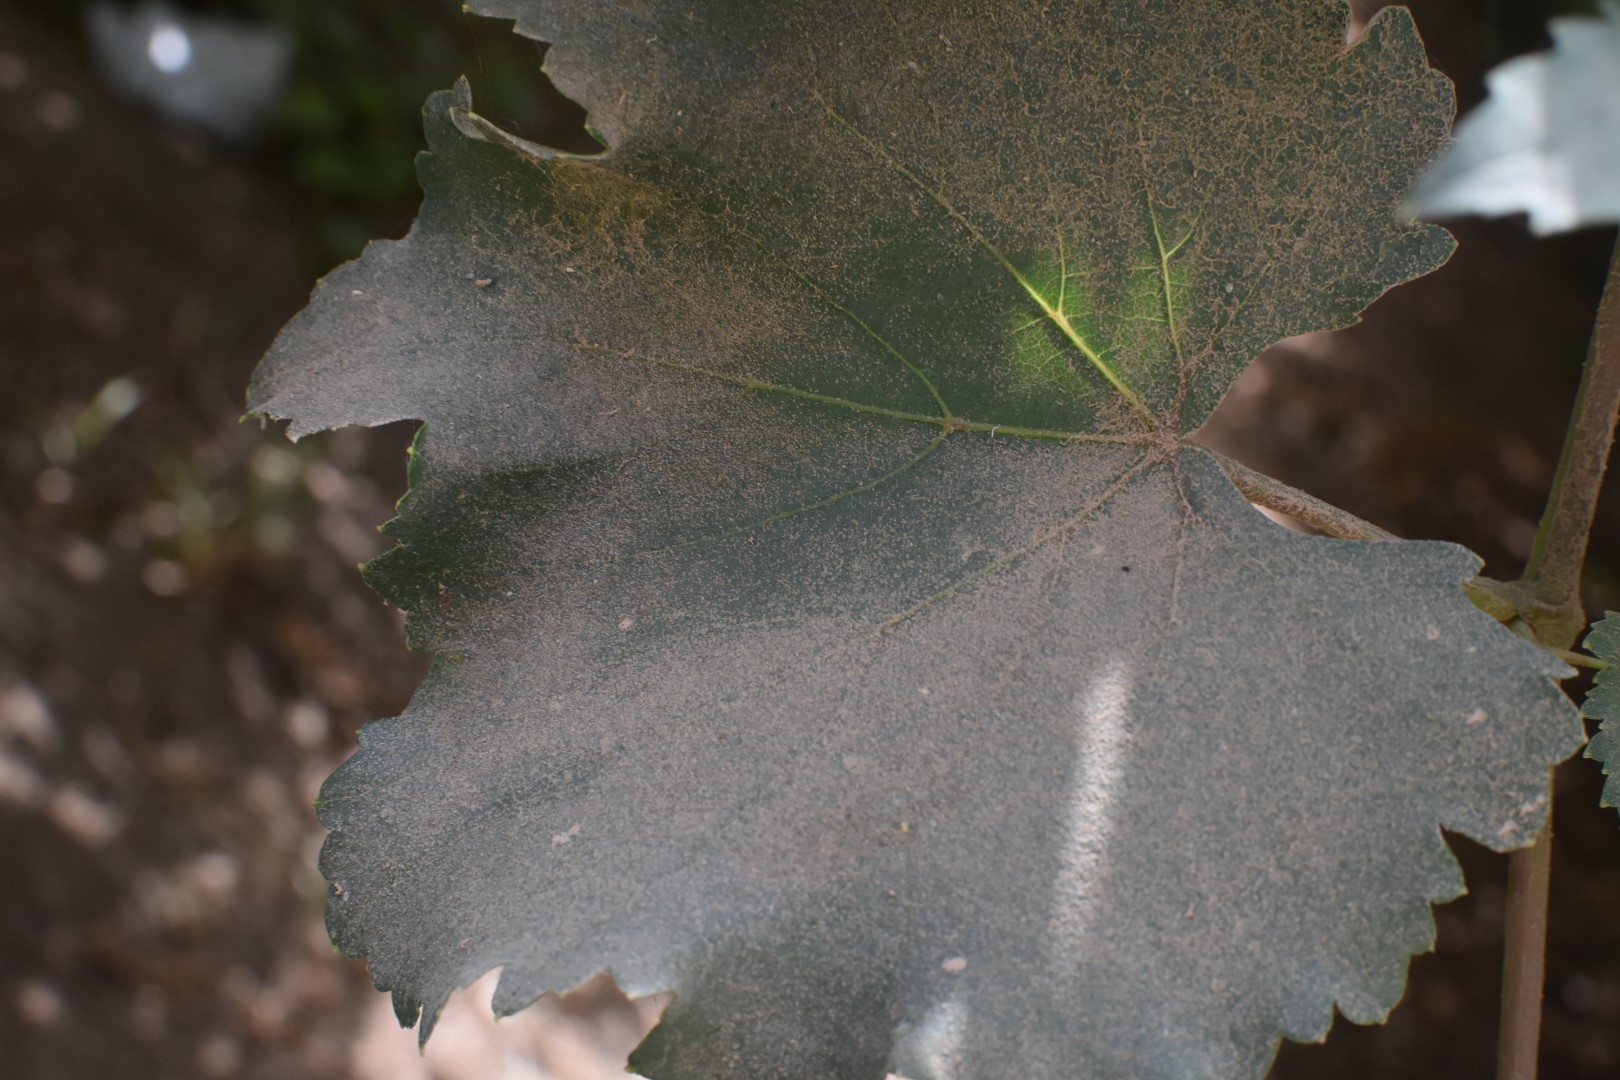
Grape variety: Riasi